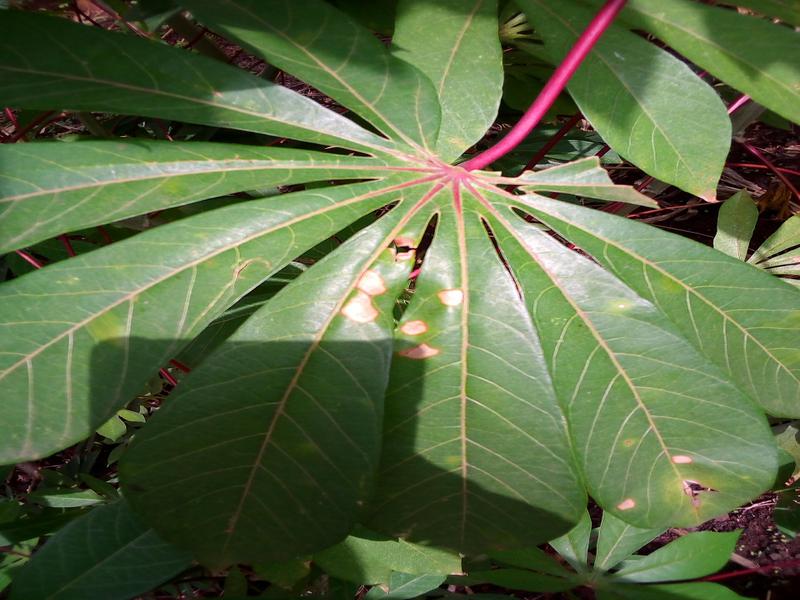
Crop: cassava
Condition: healthy